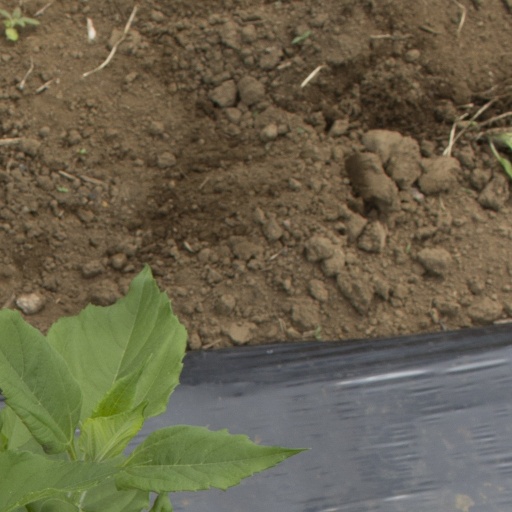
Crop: Jerusalem artichoke